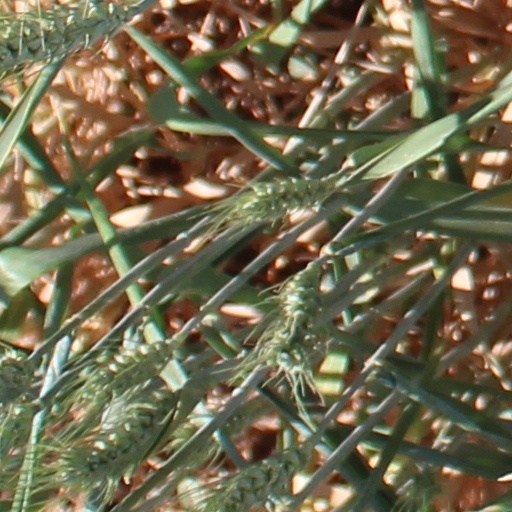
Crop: wheat